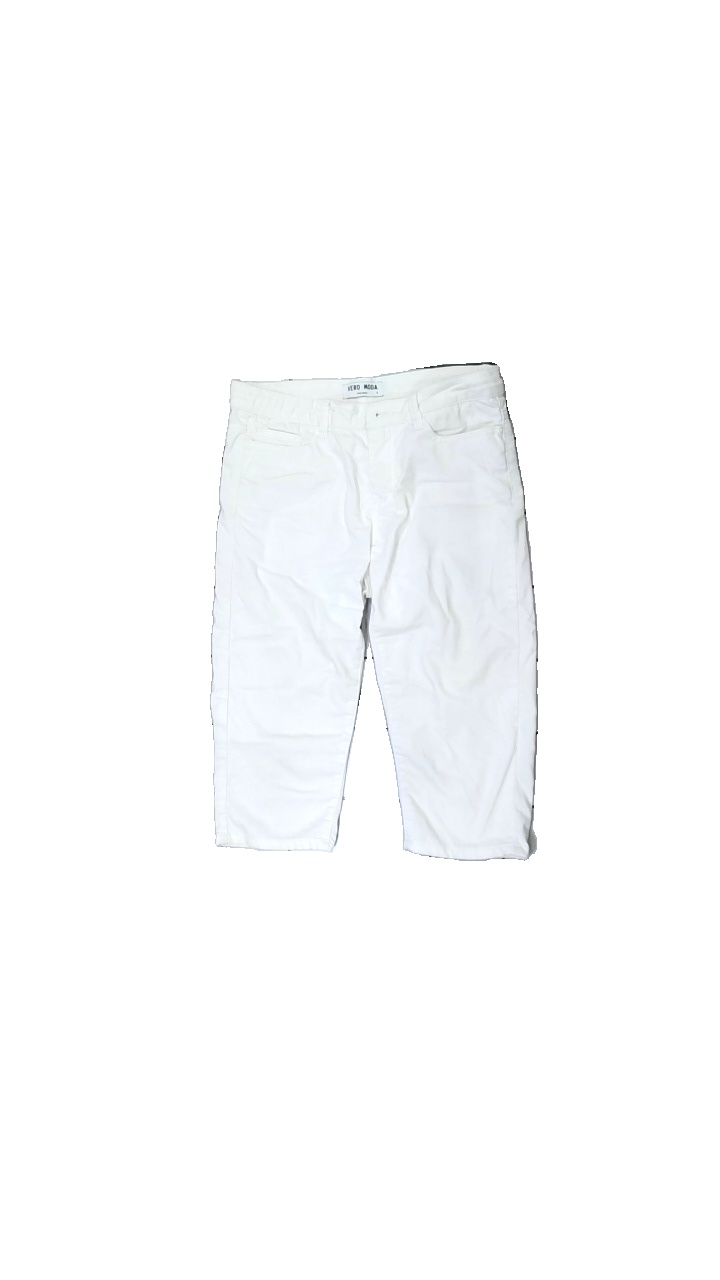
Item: Shorts (Ladies)
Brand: Vero Moda
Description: White shorts from Vero Moda, size S. Poor condition.
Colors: White
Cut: Regular, Tight
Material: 83% cott, 17% poly
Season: Summer
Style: Denim
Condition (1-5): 3
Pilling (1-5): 5
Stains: Minor
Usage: Export
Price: <50